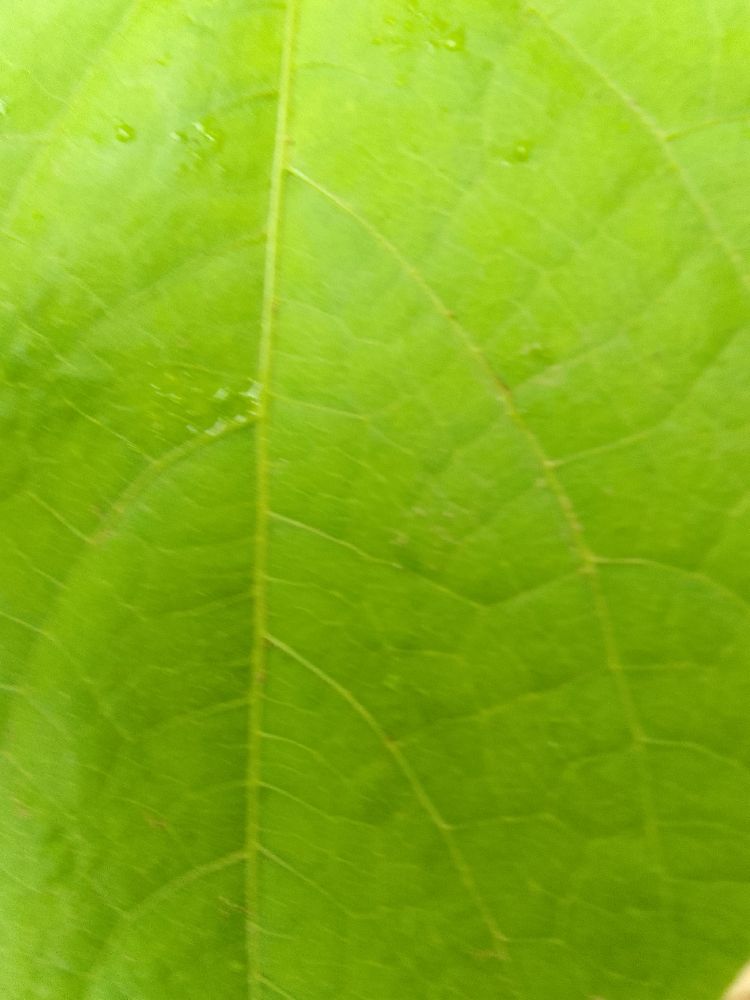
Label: healthy